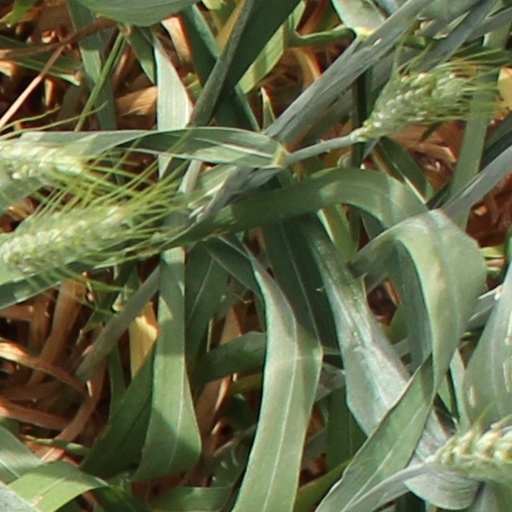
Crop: wheat